Milwaukee Brewers ball-in-glove logo

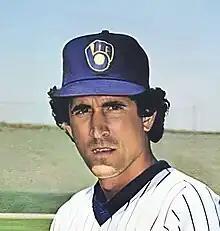
Jaime Cocanower with ball-in-glove logo on his hat (1984)

The Milwaukee Brewers ball-in-glove logo was created by Tom Meindel for the Milwaukee Brewers of Major League Baseball, which used the logo from 1978 to 1993. Other logos were adopted by the team between 1993 and 2019.